Lafayette County Courthouse (Wisconsin)

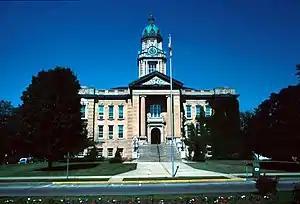
Lafayette County Courthouse

The Lafayette County Courthouse is a Neoclassical building constructed in Darlington, Wisconsin in 1905. It was added to the National Register of Historic Places in 1978.